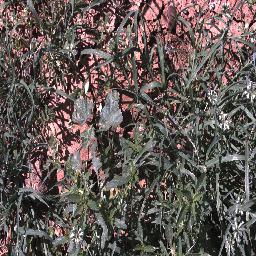
Label: negative